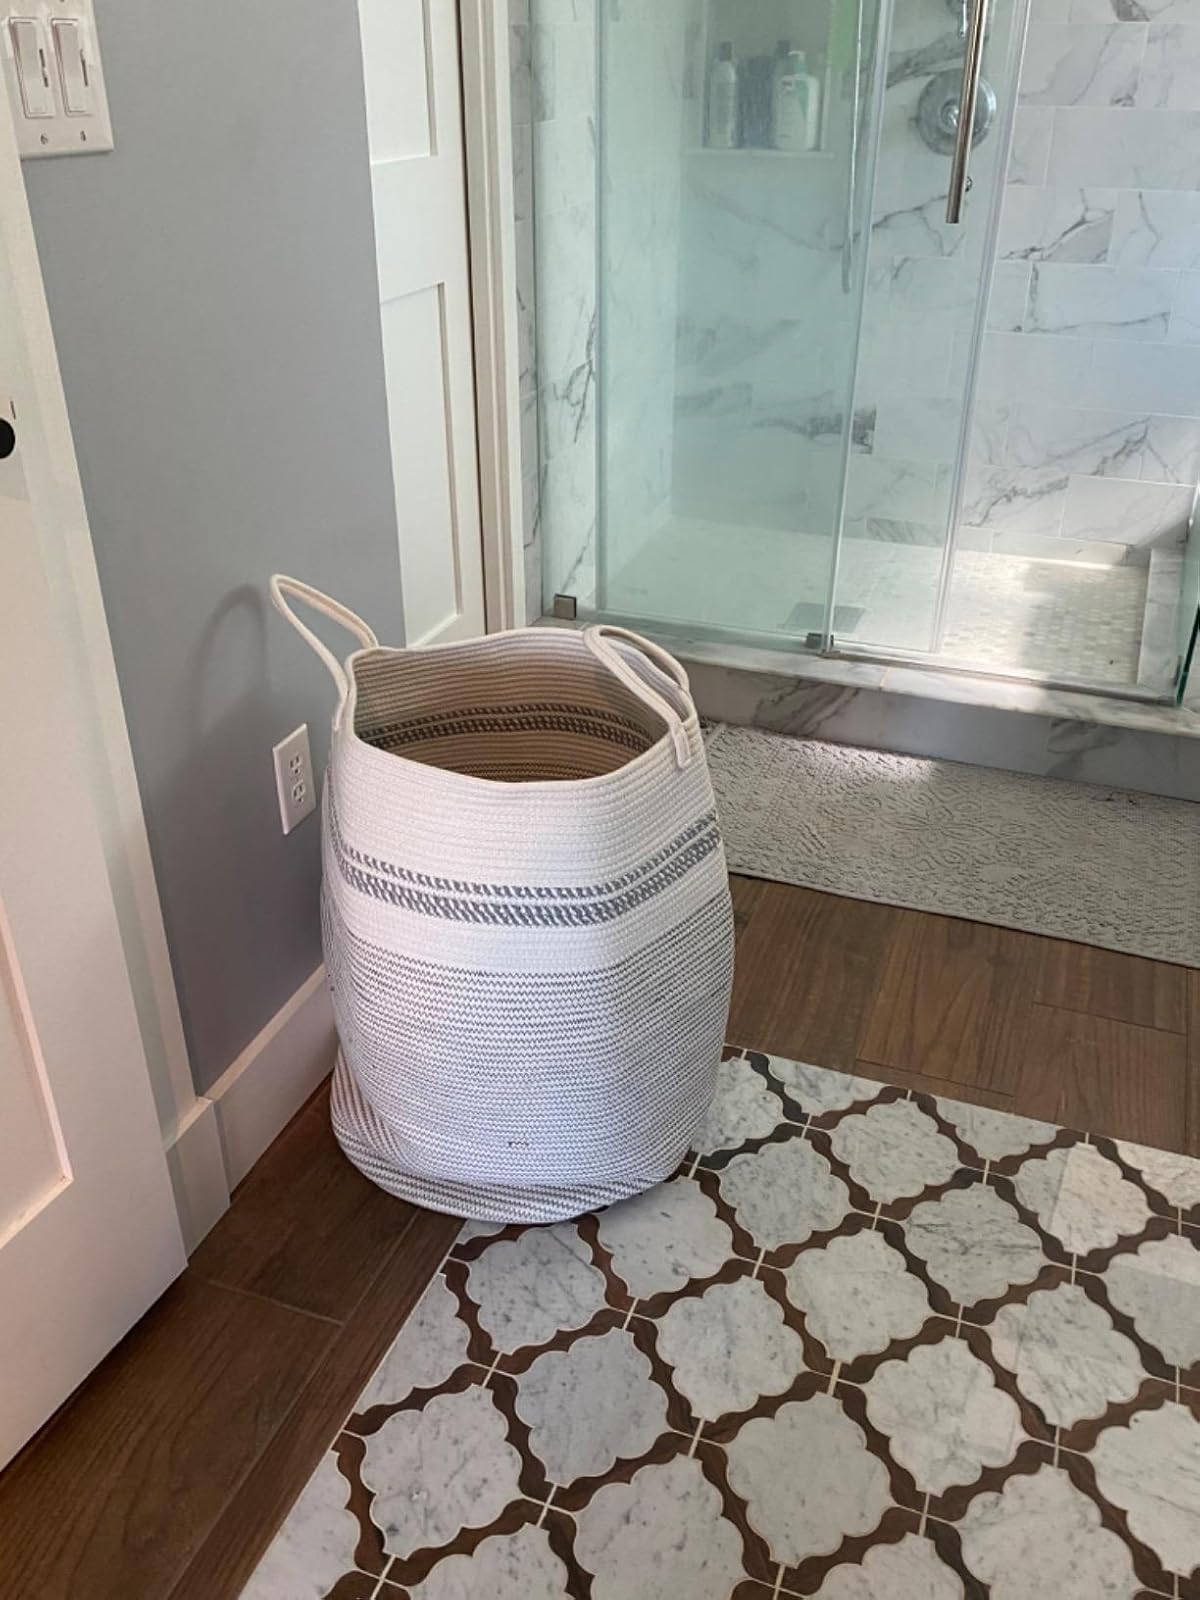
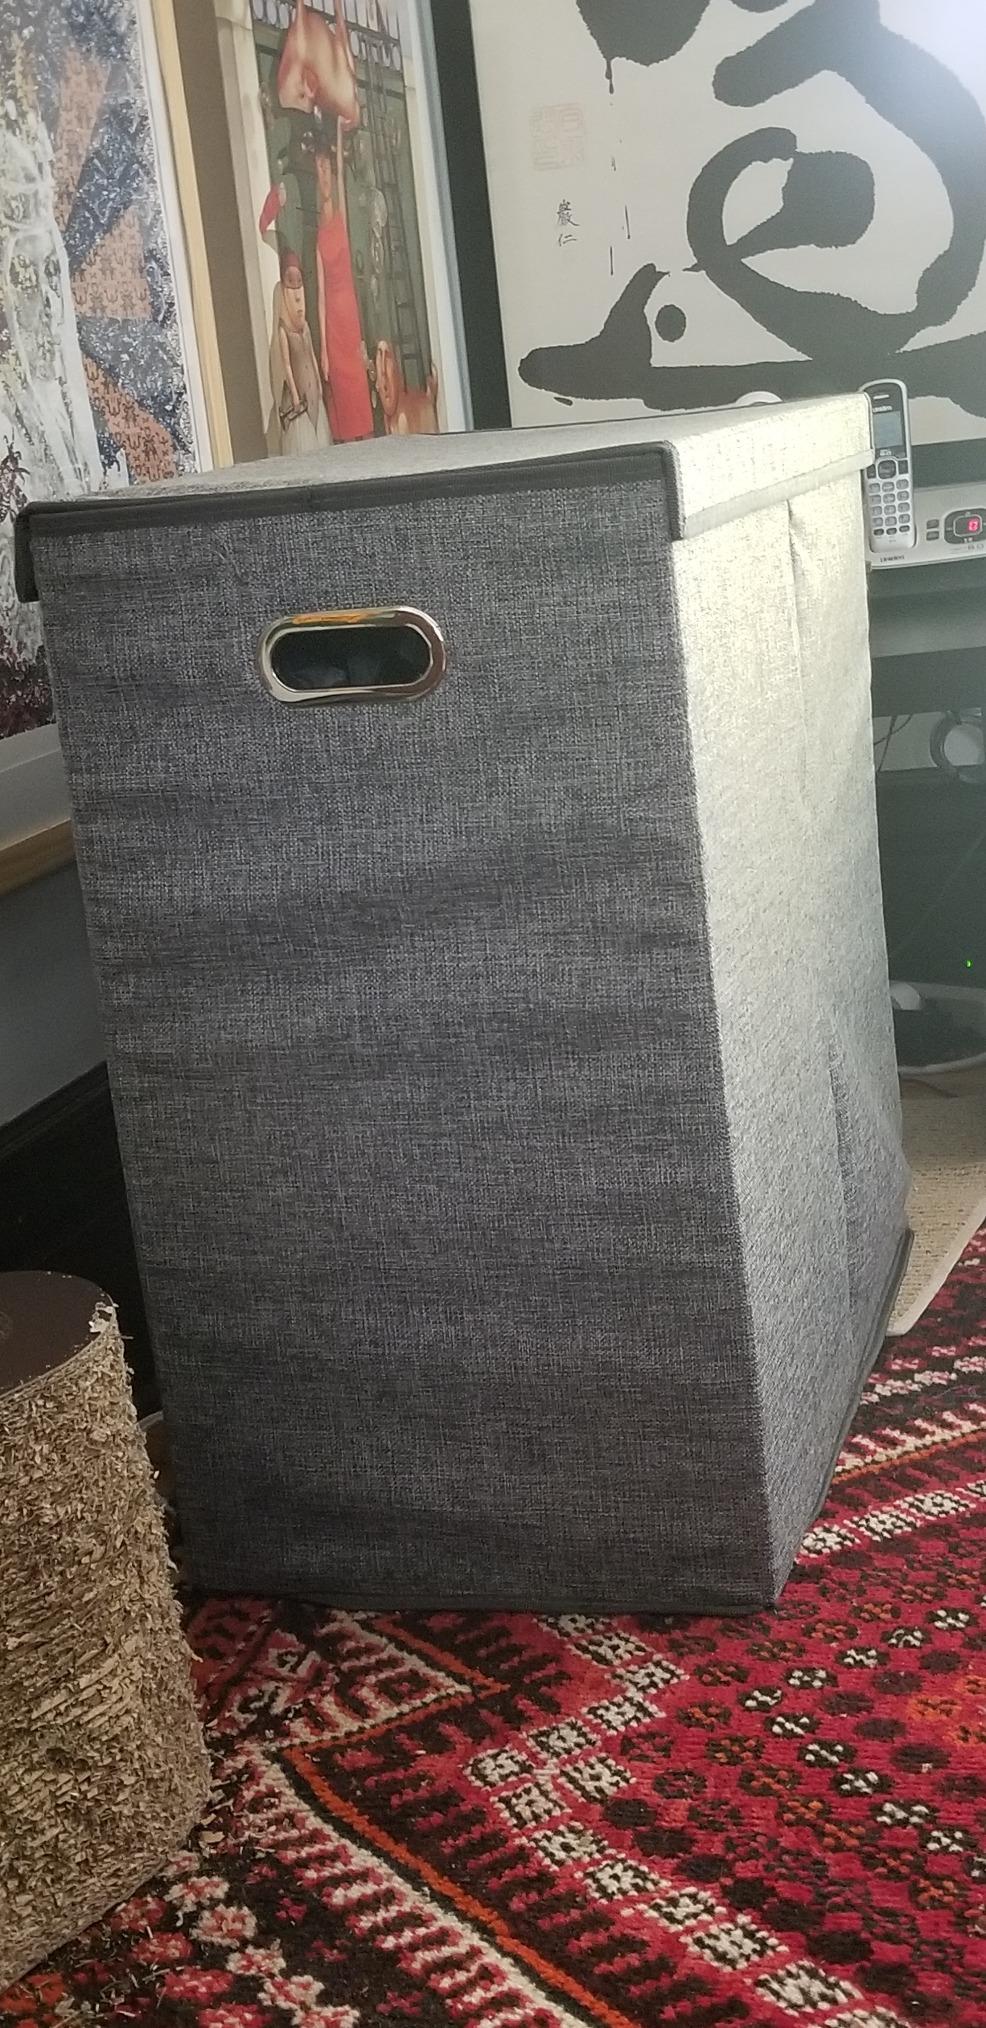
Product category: items_hamper
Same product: no